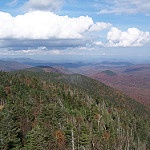
Scene: Outdoor